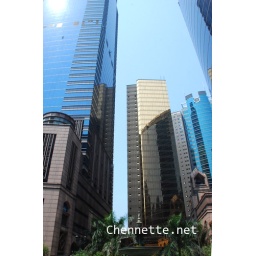
These buildings surround a small courtyard with trees and greenery in the middle of the glass and steel.